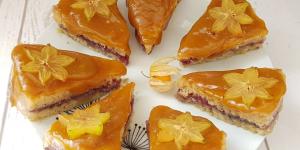
pastel vegano de mango